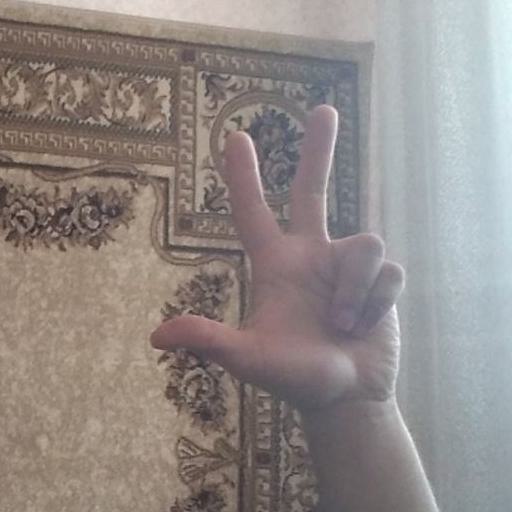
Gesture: three2